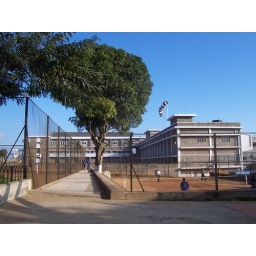
the new building in the place where our 11 th class used to be and over the small ground nearby